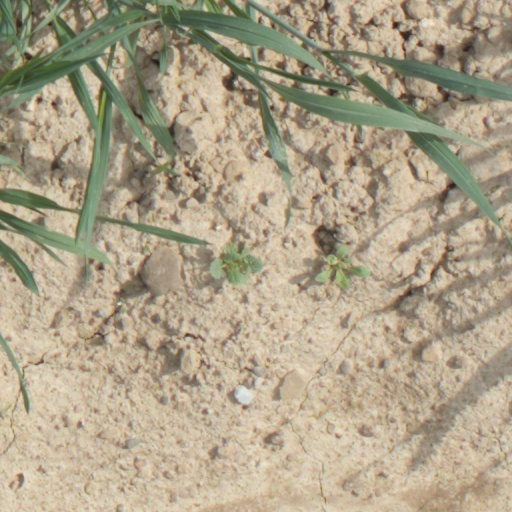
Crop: wheat